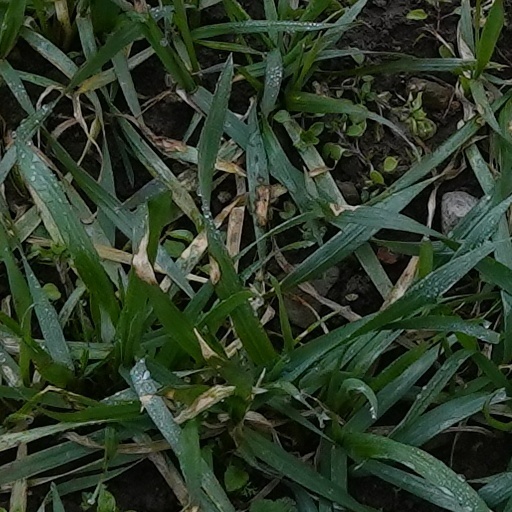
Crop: wheat